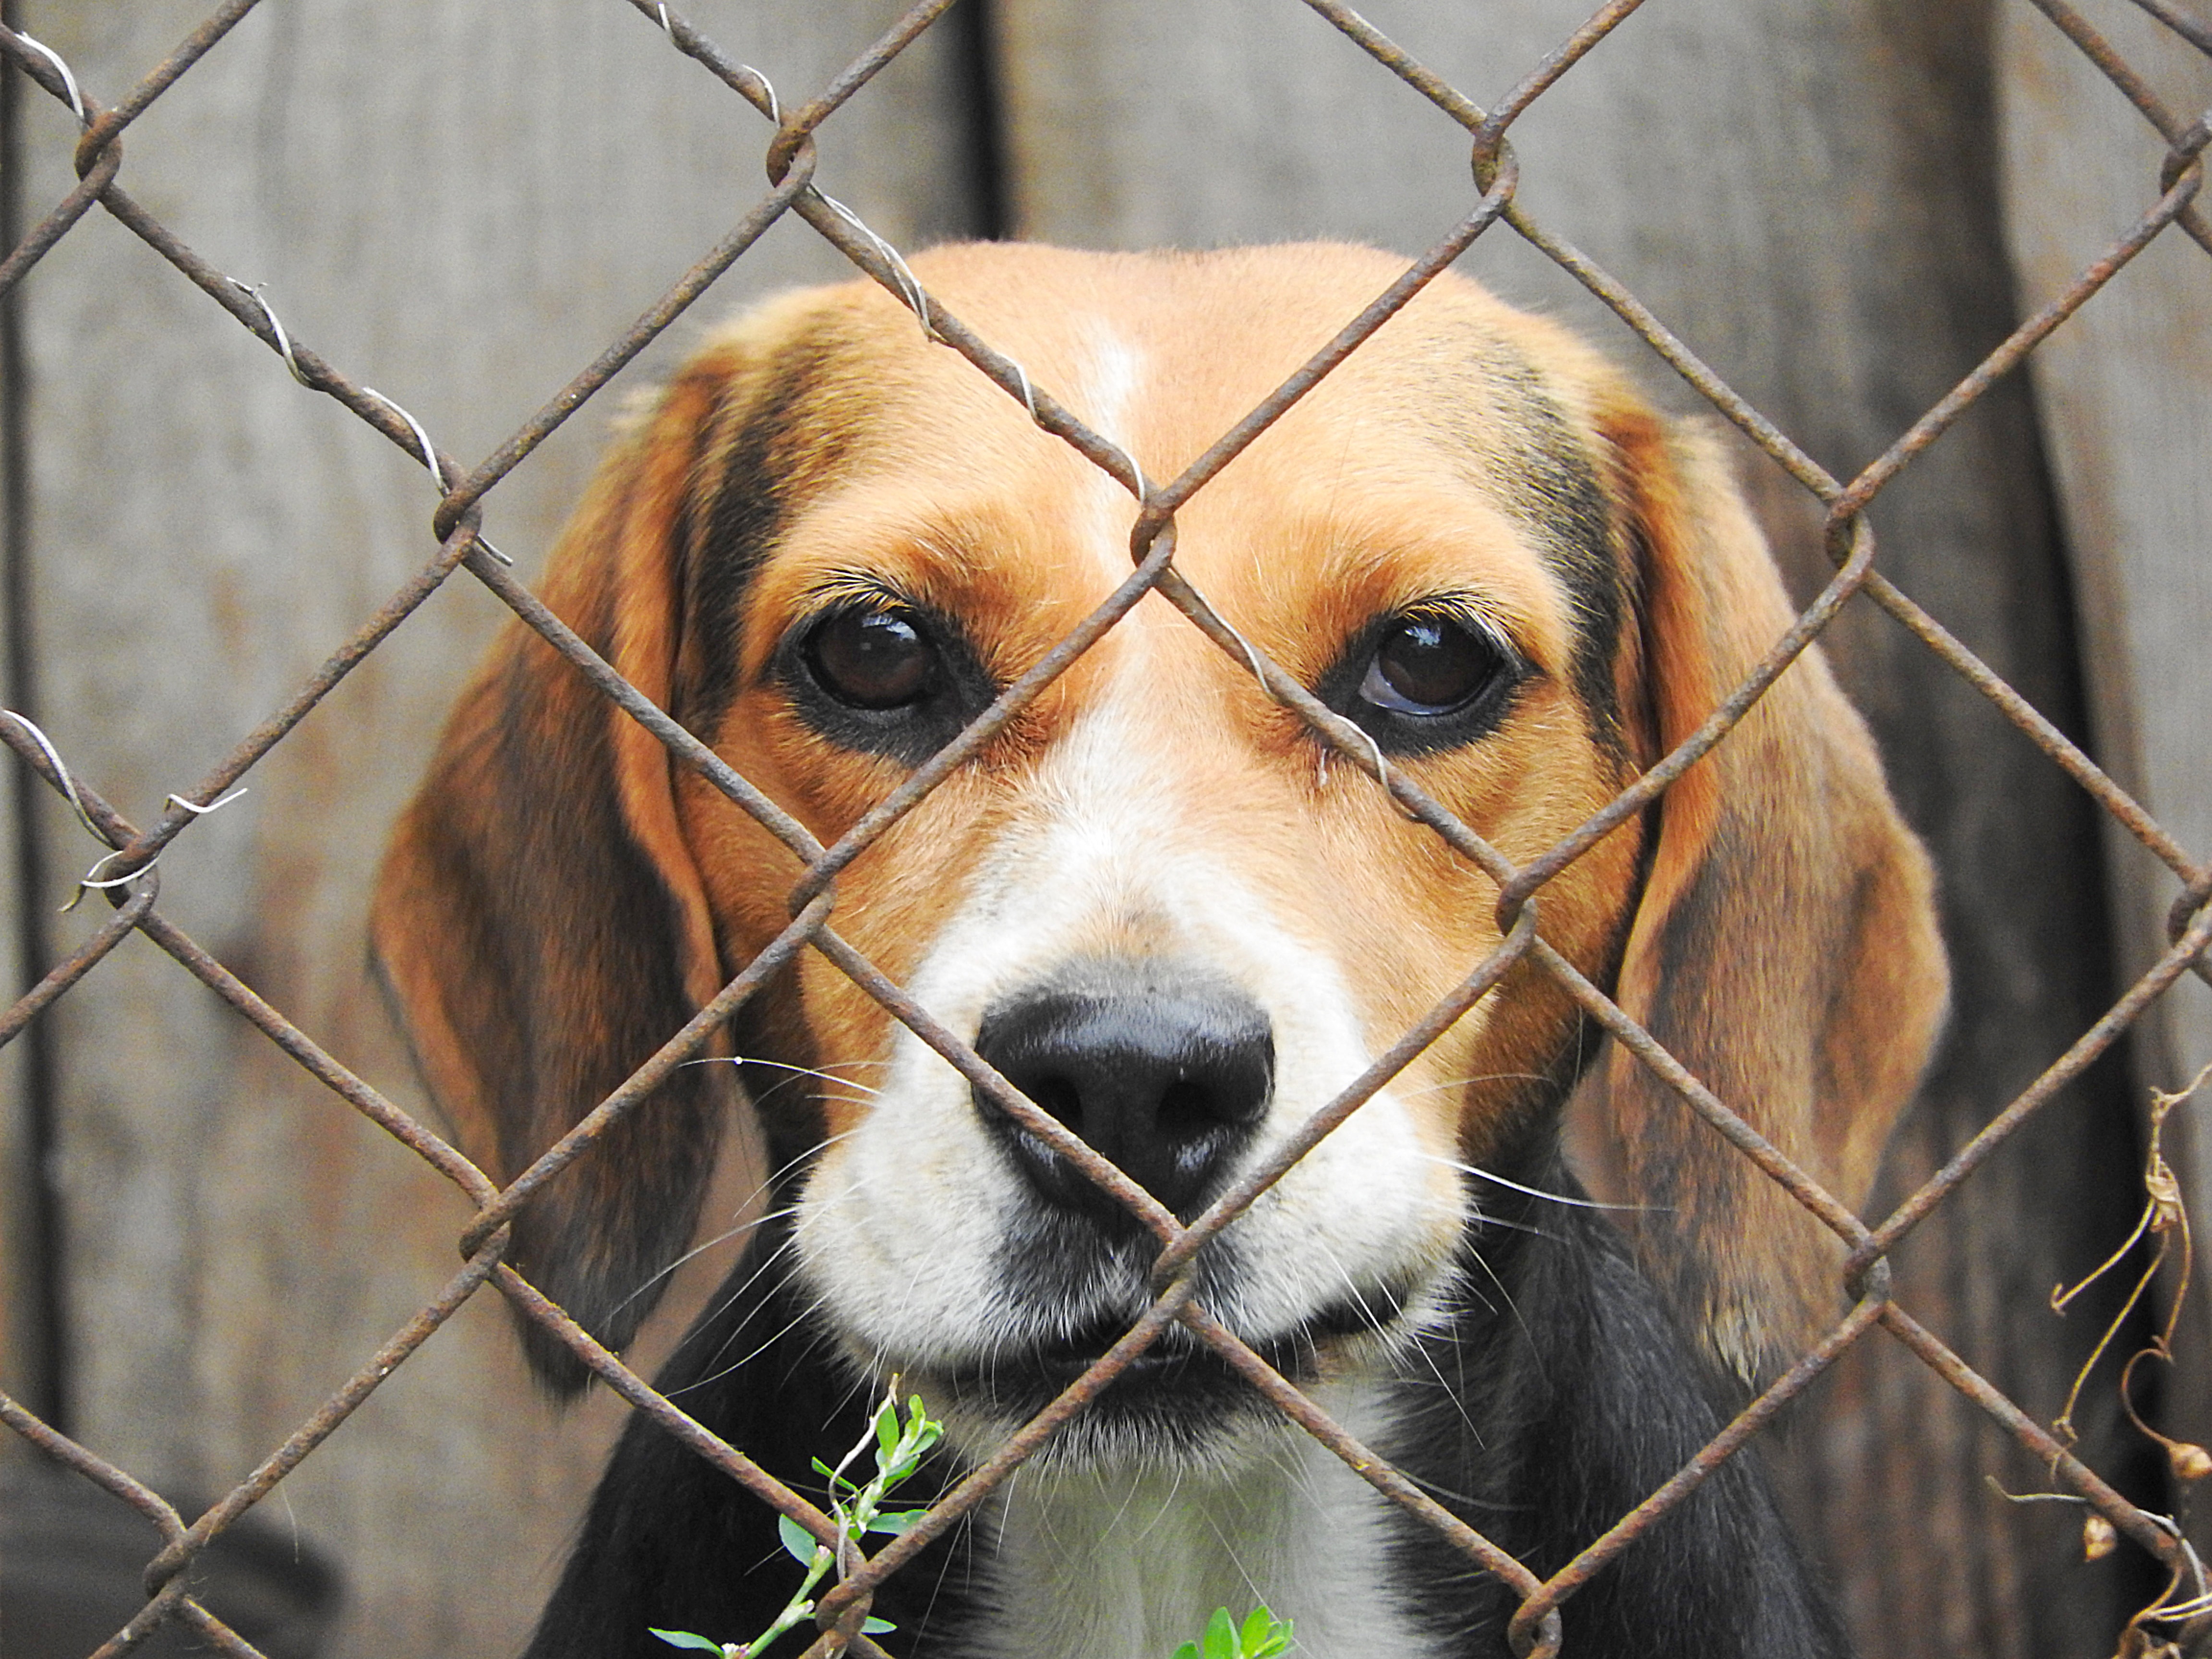
puppy, dog, mammal, hound, vertebrate, kennel, beagle, dog breed, imprisoned, animal shelter, dog like mammal, coonhound